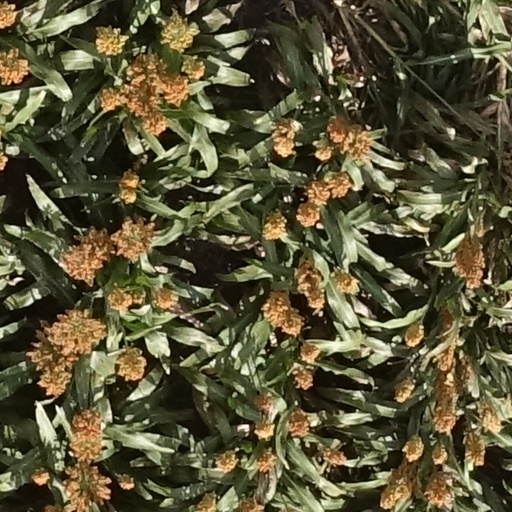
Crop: sorghum